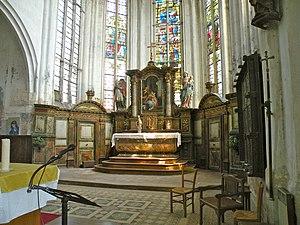
Église Saint-Denis de Sérifontaine autel principal
L'église Saint-Denis est une église catholique paroissiale située à Sérifontaine, dans le département de l'Oise, en France. Sa nef unique est une construction à l'économique de la période romane, et les seuls éléments dignes d'intérêt sont la dernière fenêtre proprement romane en haut du portail occidental, qui, lui, est de style classique, et le portail latéral sud, qui affiche le style baroque. La nef pourrait remonter au XIᵉ siècle, mais la fenêtre n'est pas antérieure au second quart du XIIᵉ siècle. Au sud, la chapelle qui devait initialement servir de base de clocher date de la fin de ce siècle ou du début du siècle suivant, et est de style gothique primitif. L'on ignore si le clocher proprement dit a jamais existé. La chapelle ne communique aujourd'hui plus avec les autres parties de l'église. Le chœur représente la partie la plus remarquable de l'église, et son chevet du début du XVIᵉ siècle est agrémenté d'un abondant décor gothique flamboyant. À l'intérieur, l'on constate toutefois que le chœur manque d'homogénéité, car la première travée est de style Renaissance et n'a pas été achevée, et les élévations nord et sud sont différentes.